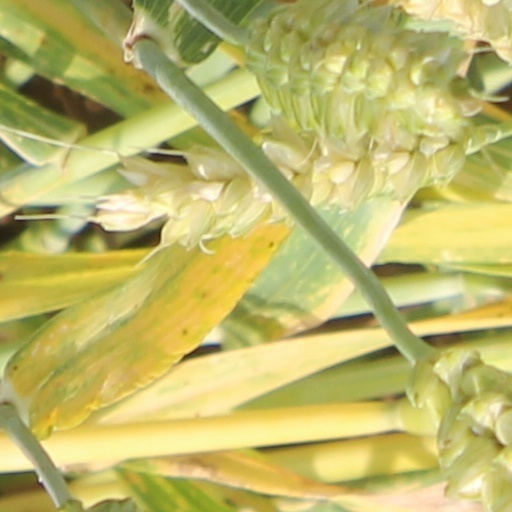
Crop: wheat